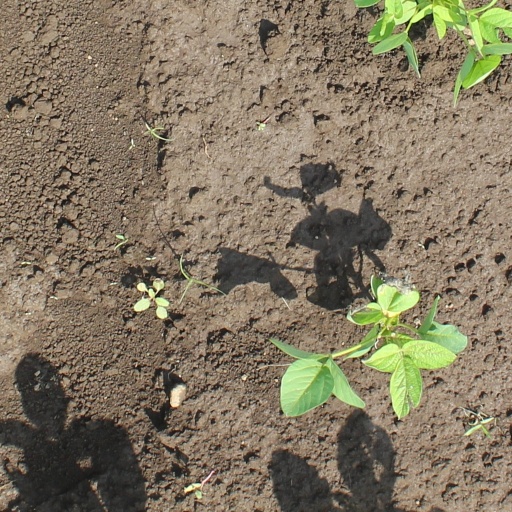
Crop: soybean